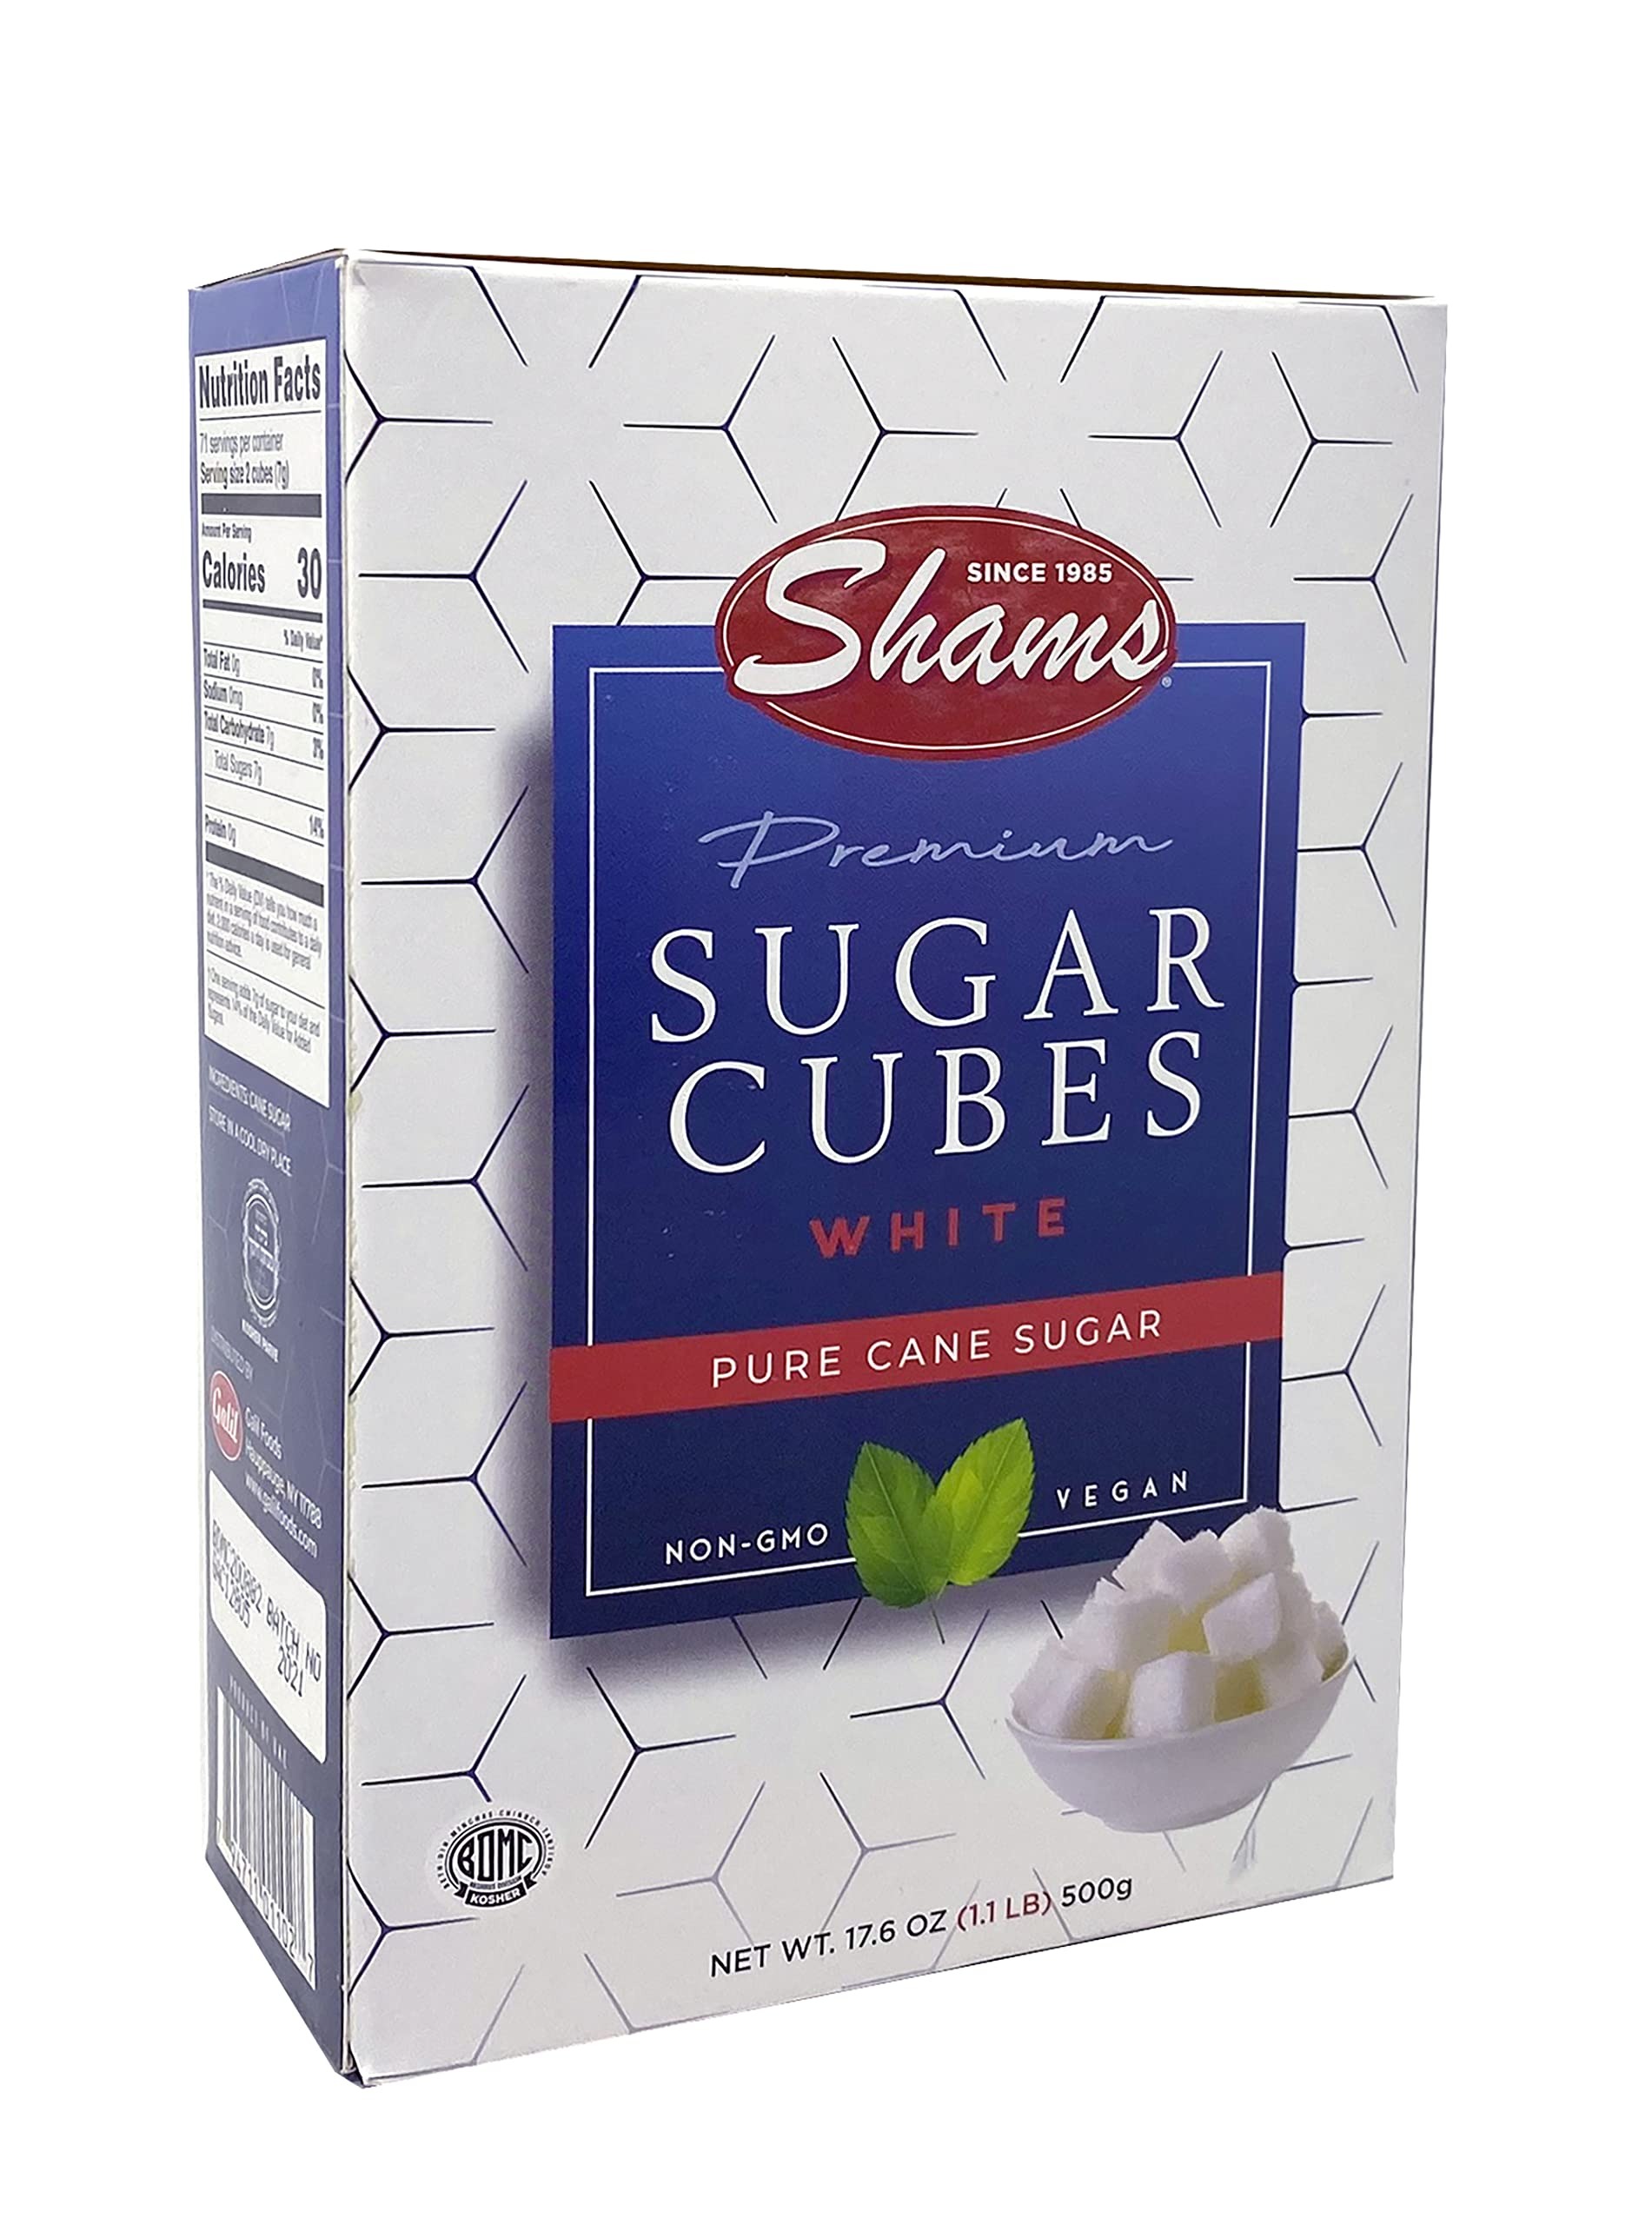
Item Name: Shams Kosher Sugar Cubes – White Pure Cane Sugar Cubes, Non-GMO, Vegan, Certified Kosher, Sugar Cubes for Coffee, Cocktails, Tea 17.6 Ounce
Bullet Point 1: SUGAR CUBES - Made from the finest crystallized sugars, Shams White Cubes are highly refined and purified to bring you the best flavor in all your favorite recipes, baked goods, beverages, cocktails, and more.
Bullet Point 2: IDEAL FOR HOT AND COLD BEVERAGES – Great for coffee, tea, cocktails, and more.
Bullet Point 3: GREAT FOR ENTERTAINING - Our hard sugar cubes display beautifully when entertaining and have the perfect texture for afternoon tea or distinguished cocktails.
Bullet Point 4: CERTIFIED KOSHER – Certified kosher. Non-GMO, Vegan
Bullet Point 5: 17.6 OUNCE – Includes 17.6 ounces of white sugar cubes
Product Description: Made from the finest crystallized sugars, Shams White Cubes are highly refined and purified to bring you the best flavor in all your favorite recipes, baked goods, beverages, cocktails, and more.
Value: 17.6
Unit: Ounce

Price: 11.99